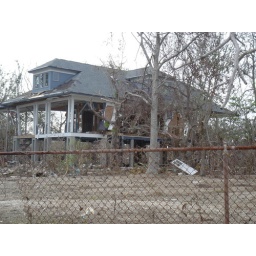
One of the 2 shells of houses remaining along the road on the north side of the bay in BSL